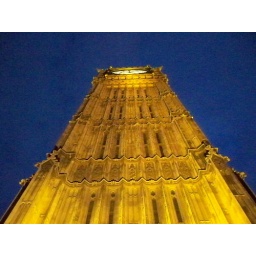
One of the most ornate and beautiful clock towers in the world